Daguerreotype

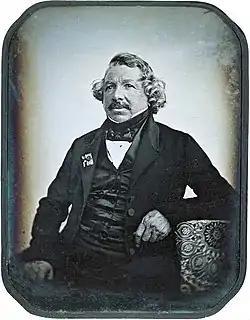
Daguerreotype of Louis Daguerre in 1844 by Jean-Baptiste Sabatier-Blot

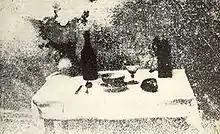
19th-century printed reproduction of a still life believed to be a Niépce physautotype (glass original accidentally destroyed )

Daguerreotype was the first publicly available photographic process, widely used during the 1840s and 1850s. "Daguerreotype" also refers to an image created through this process.